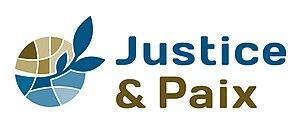
Logo de Justice et Paix, à partir de novembre 2017
La Commission Justice et Paix est une organisation non gouvernementale belge basée à Bruxelles.